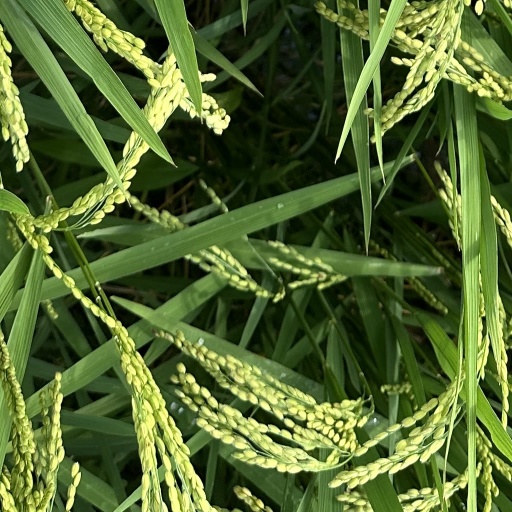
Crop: rice